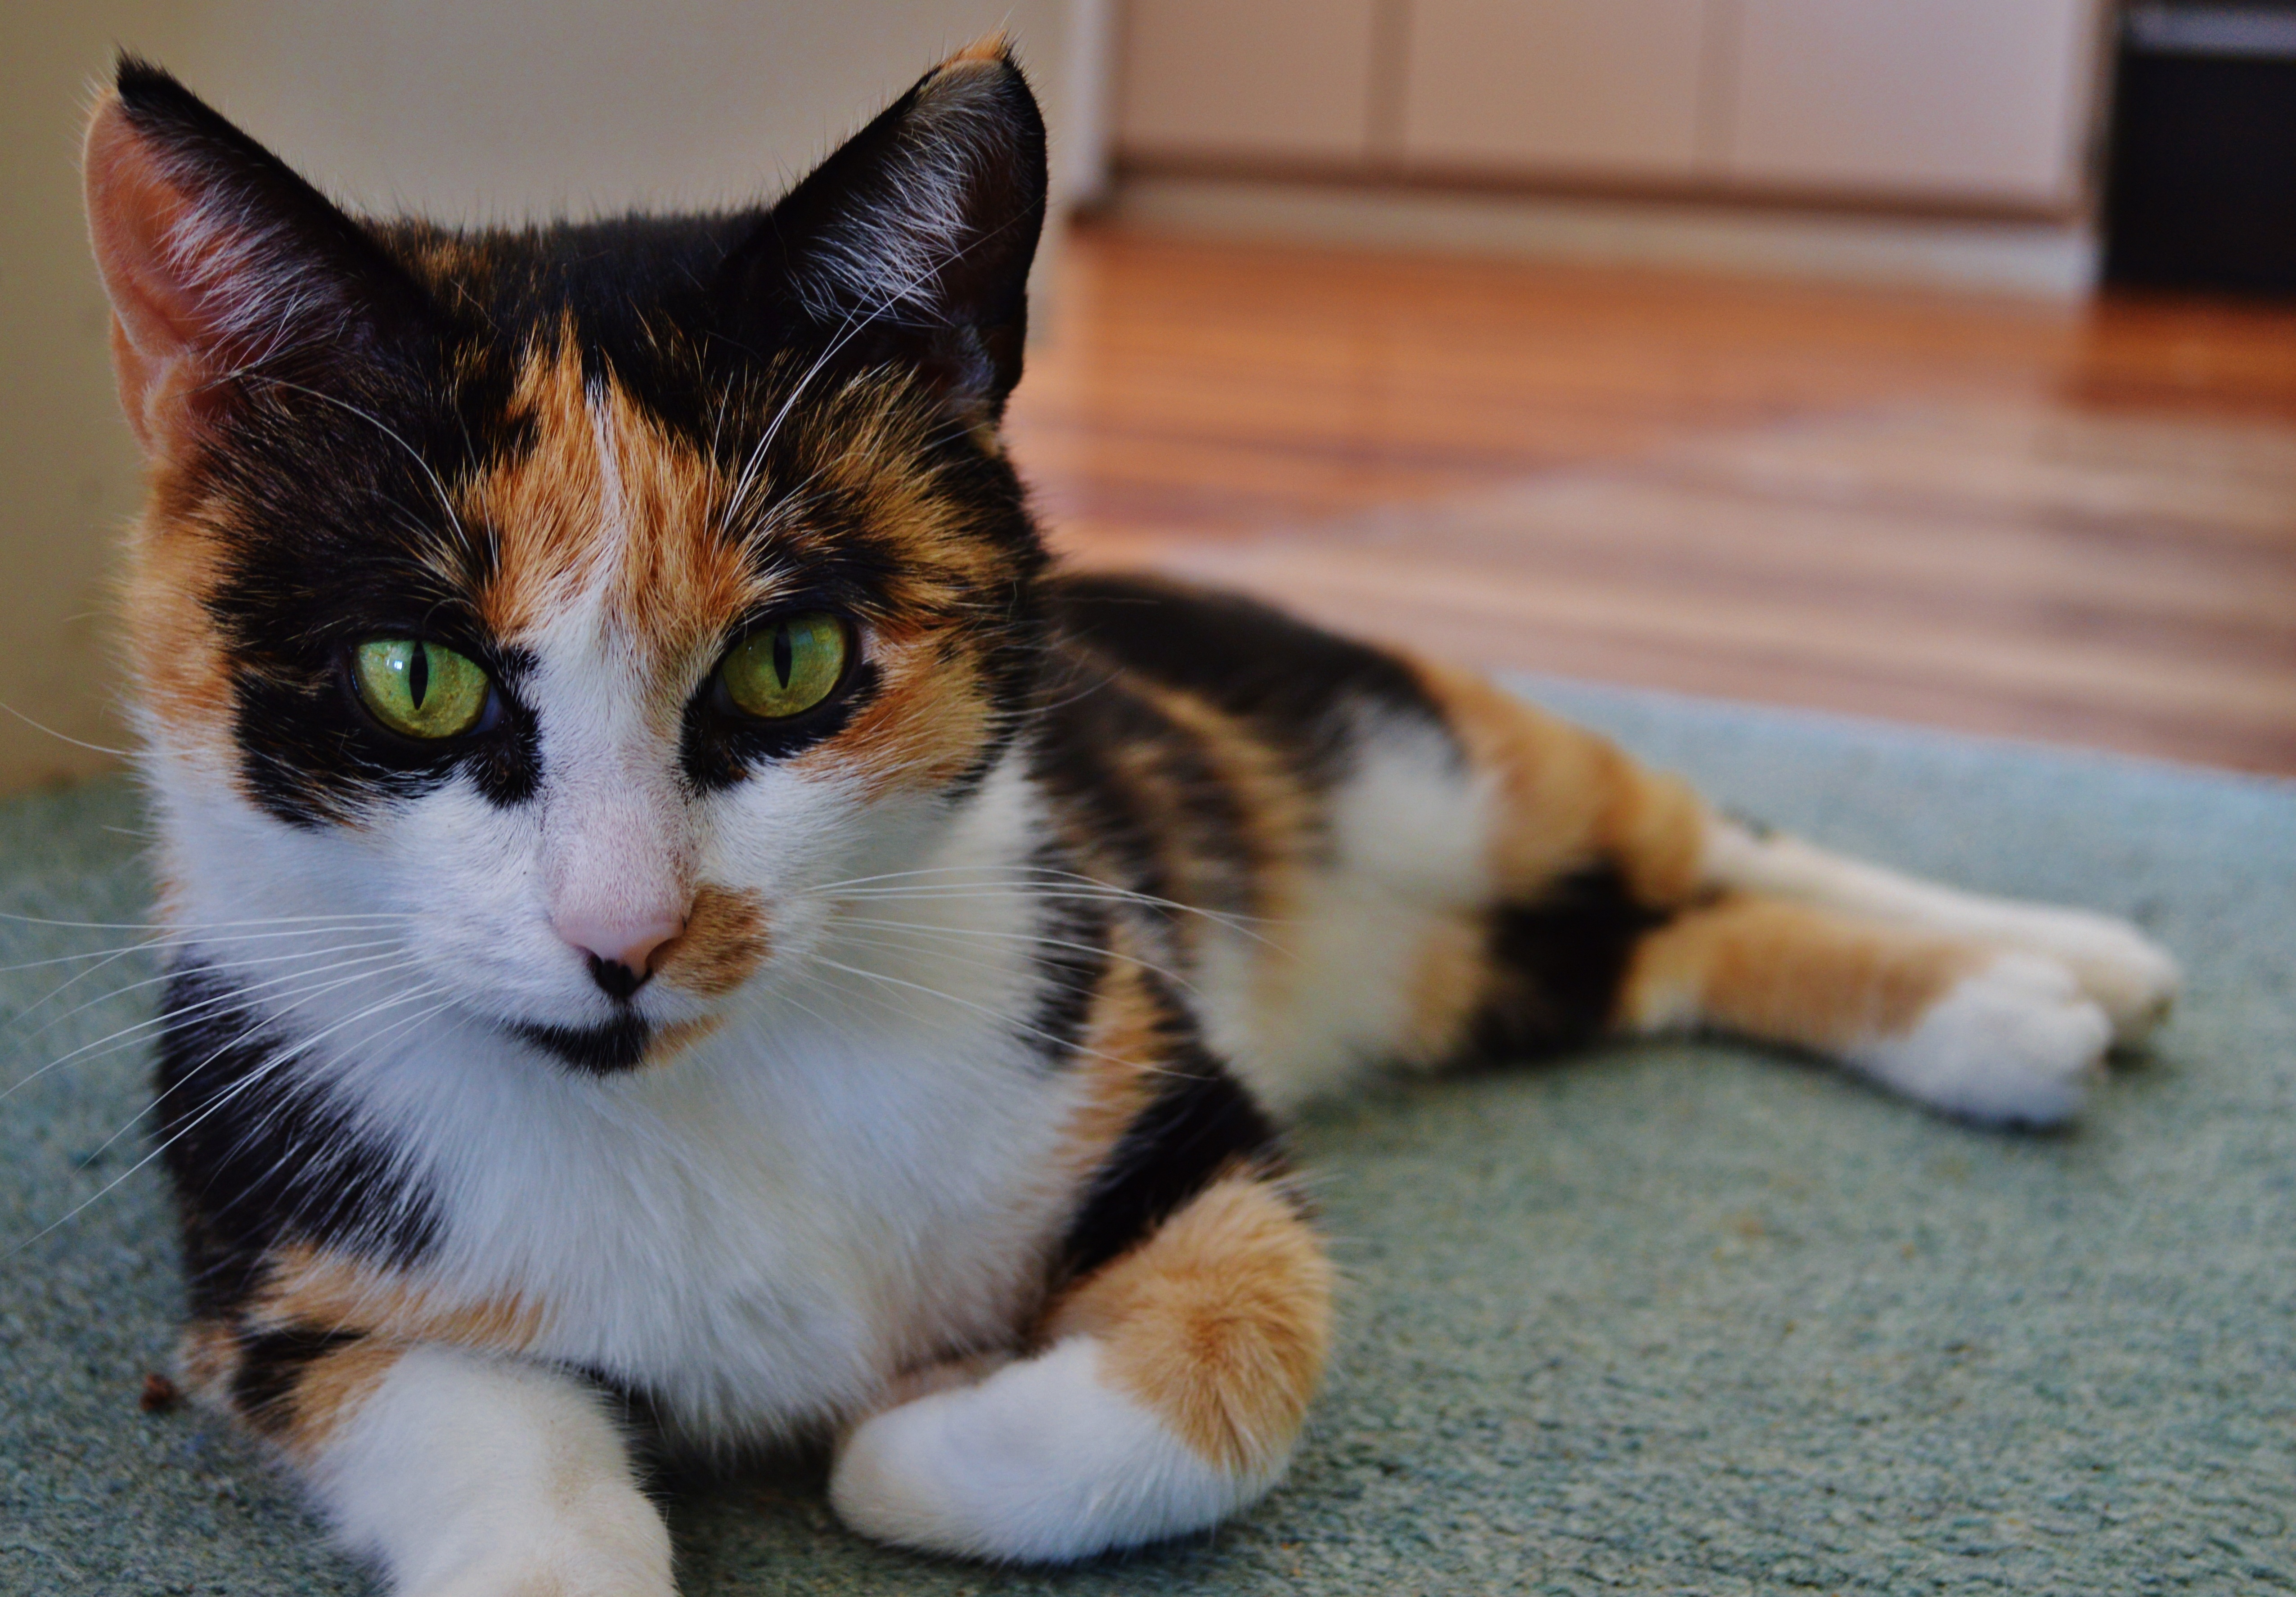
animal, pet, kitten, cat, mammal, nose, whiskers, vertebrate, norwegian forest cat, european shorthair, small to medium sized cats, cat like mammal, domestic short haired cat